Commercial art

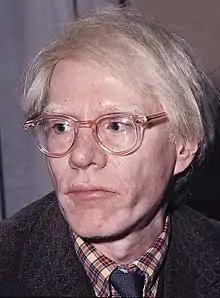
Andy Warhol, Commercial artist, 1975

Commercial art is the art of creative services, referring to art created for commercial purposes, primarily advertising. Commercial art uses a variety of platforms (magazines, websites, apps, television, etc.) for viewers with the intent of promoting the sale and interest of products, services, and ideas. It relies on the iconic image (pictorial representations that are recognized easily to members of a culture) to enhance recall and favorable recognition for a product or service. An example of a product could be a magazine ad promoting a new soda through complementary colors, a catchy message, and appealing illustrative features. Another example could be promoting the prevention of global warming by encouraging people to walk or ride a bike instead of driving in an eye catching poster. It communicates something specific to an audience.